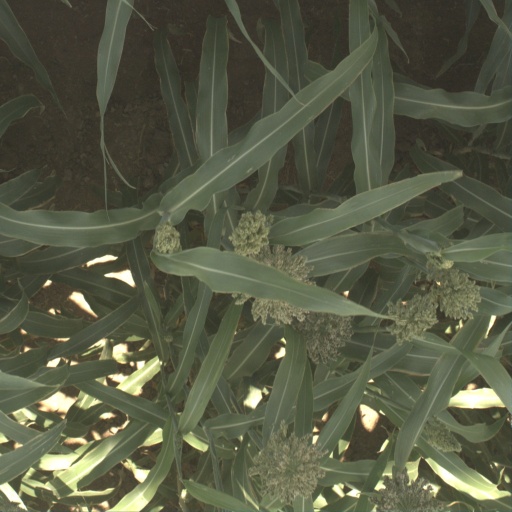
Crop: sorghum